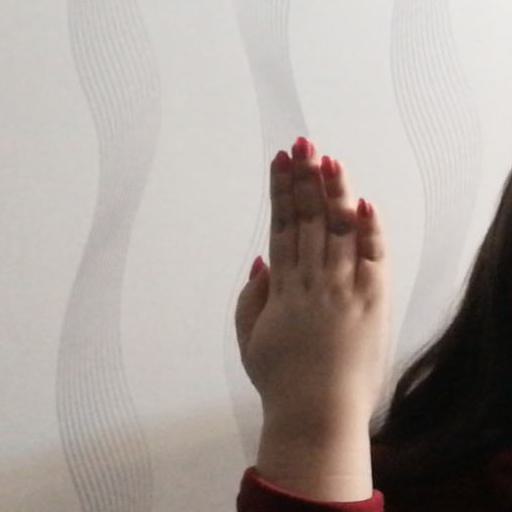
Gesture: stop_inverted